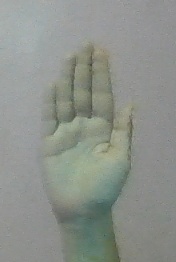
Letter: seen